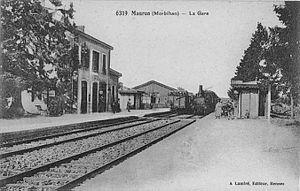
Gare de Mauron dans le Morbihan. Intérieur de la gare avec locomotive à vapeur.
La ligne de Ploërmel à La Brohinière est une ancienne ligne de chemin de fer transversale française, à écartement standard et à voie unique, située dans les départements du Morbihan et d'Ille-et-Vilaine en région Bretagne. Prolongement de l'ancienne ligne de Questembert à Ploërmel, embranchement de la ligne de Savenay à Landerneau, elle reliait l'ancien nœud ferroviaire de la gare de Ploërmel à la gare de La Brohinière sur la ligne de Paris-Montparnasse à Brest.
La gare de Mauron est une gare ferroviaire française, fermée, de la ligne de Ploërmel à La Brohinière, située sur la commune de Mauron dans le département du Morbihan en région Bretagne.